Aulus-les-Bains

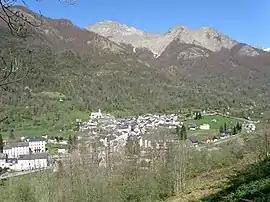
Aulus-les-Bains village

Aulus-les-Bains is a commune in the Ariège department in the Occitanie region of south-western France.